The Phantom Empire

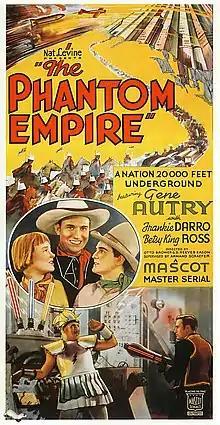
Theatrical release poster

The Phantom Empire is a 1935 American Western serial film directed by Otto Brower and B. Reeves Eason and starring Gene Autry, Frankie Darro, and Betsy King Ross. This 12-chapter Mascot Pictures serial combined the Western, musical and science-fiction genres. The duration of the first episode is 30 minutes, while that of the rest is about 20 minutes. The serial film is about a singing cowboy who stumbles upon an ancient subterranean civilization living beneath his own ranch that becomes corrupted by unscrupulous greedy speculators from the surface. In 1940, a 70-minute feature film edited from the serial was released under the titles "Radio Ranch" or "Men with Steel Faces". This was Gene Autry's first starring role, playing himself as a singing cowboy. It is considered to be the first science-fiction Western.